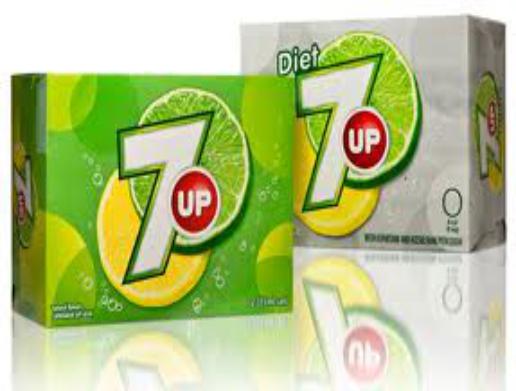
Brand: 7-Up
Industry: Food